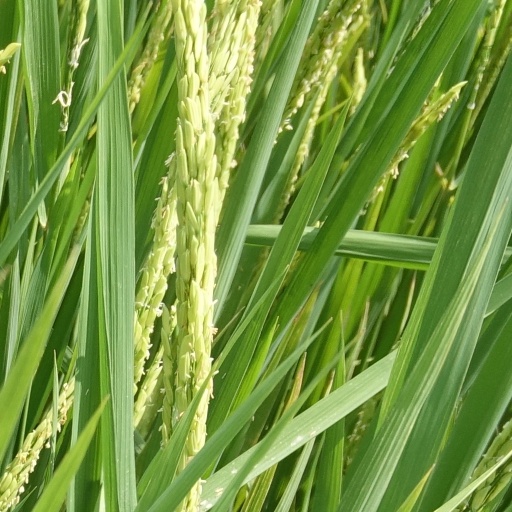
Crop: rice